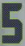
Number: 5